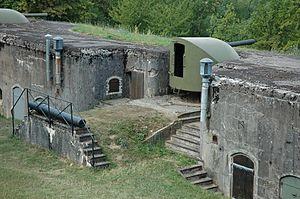
Fort de Mutzig